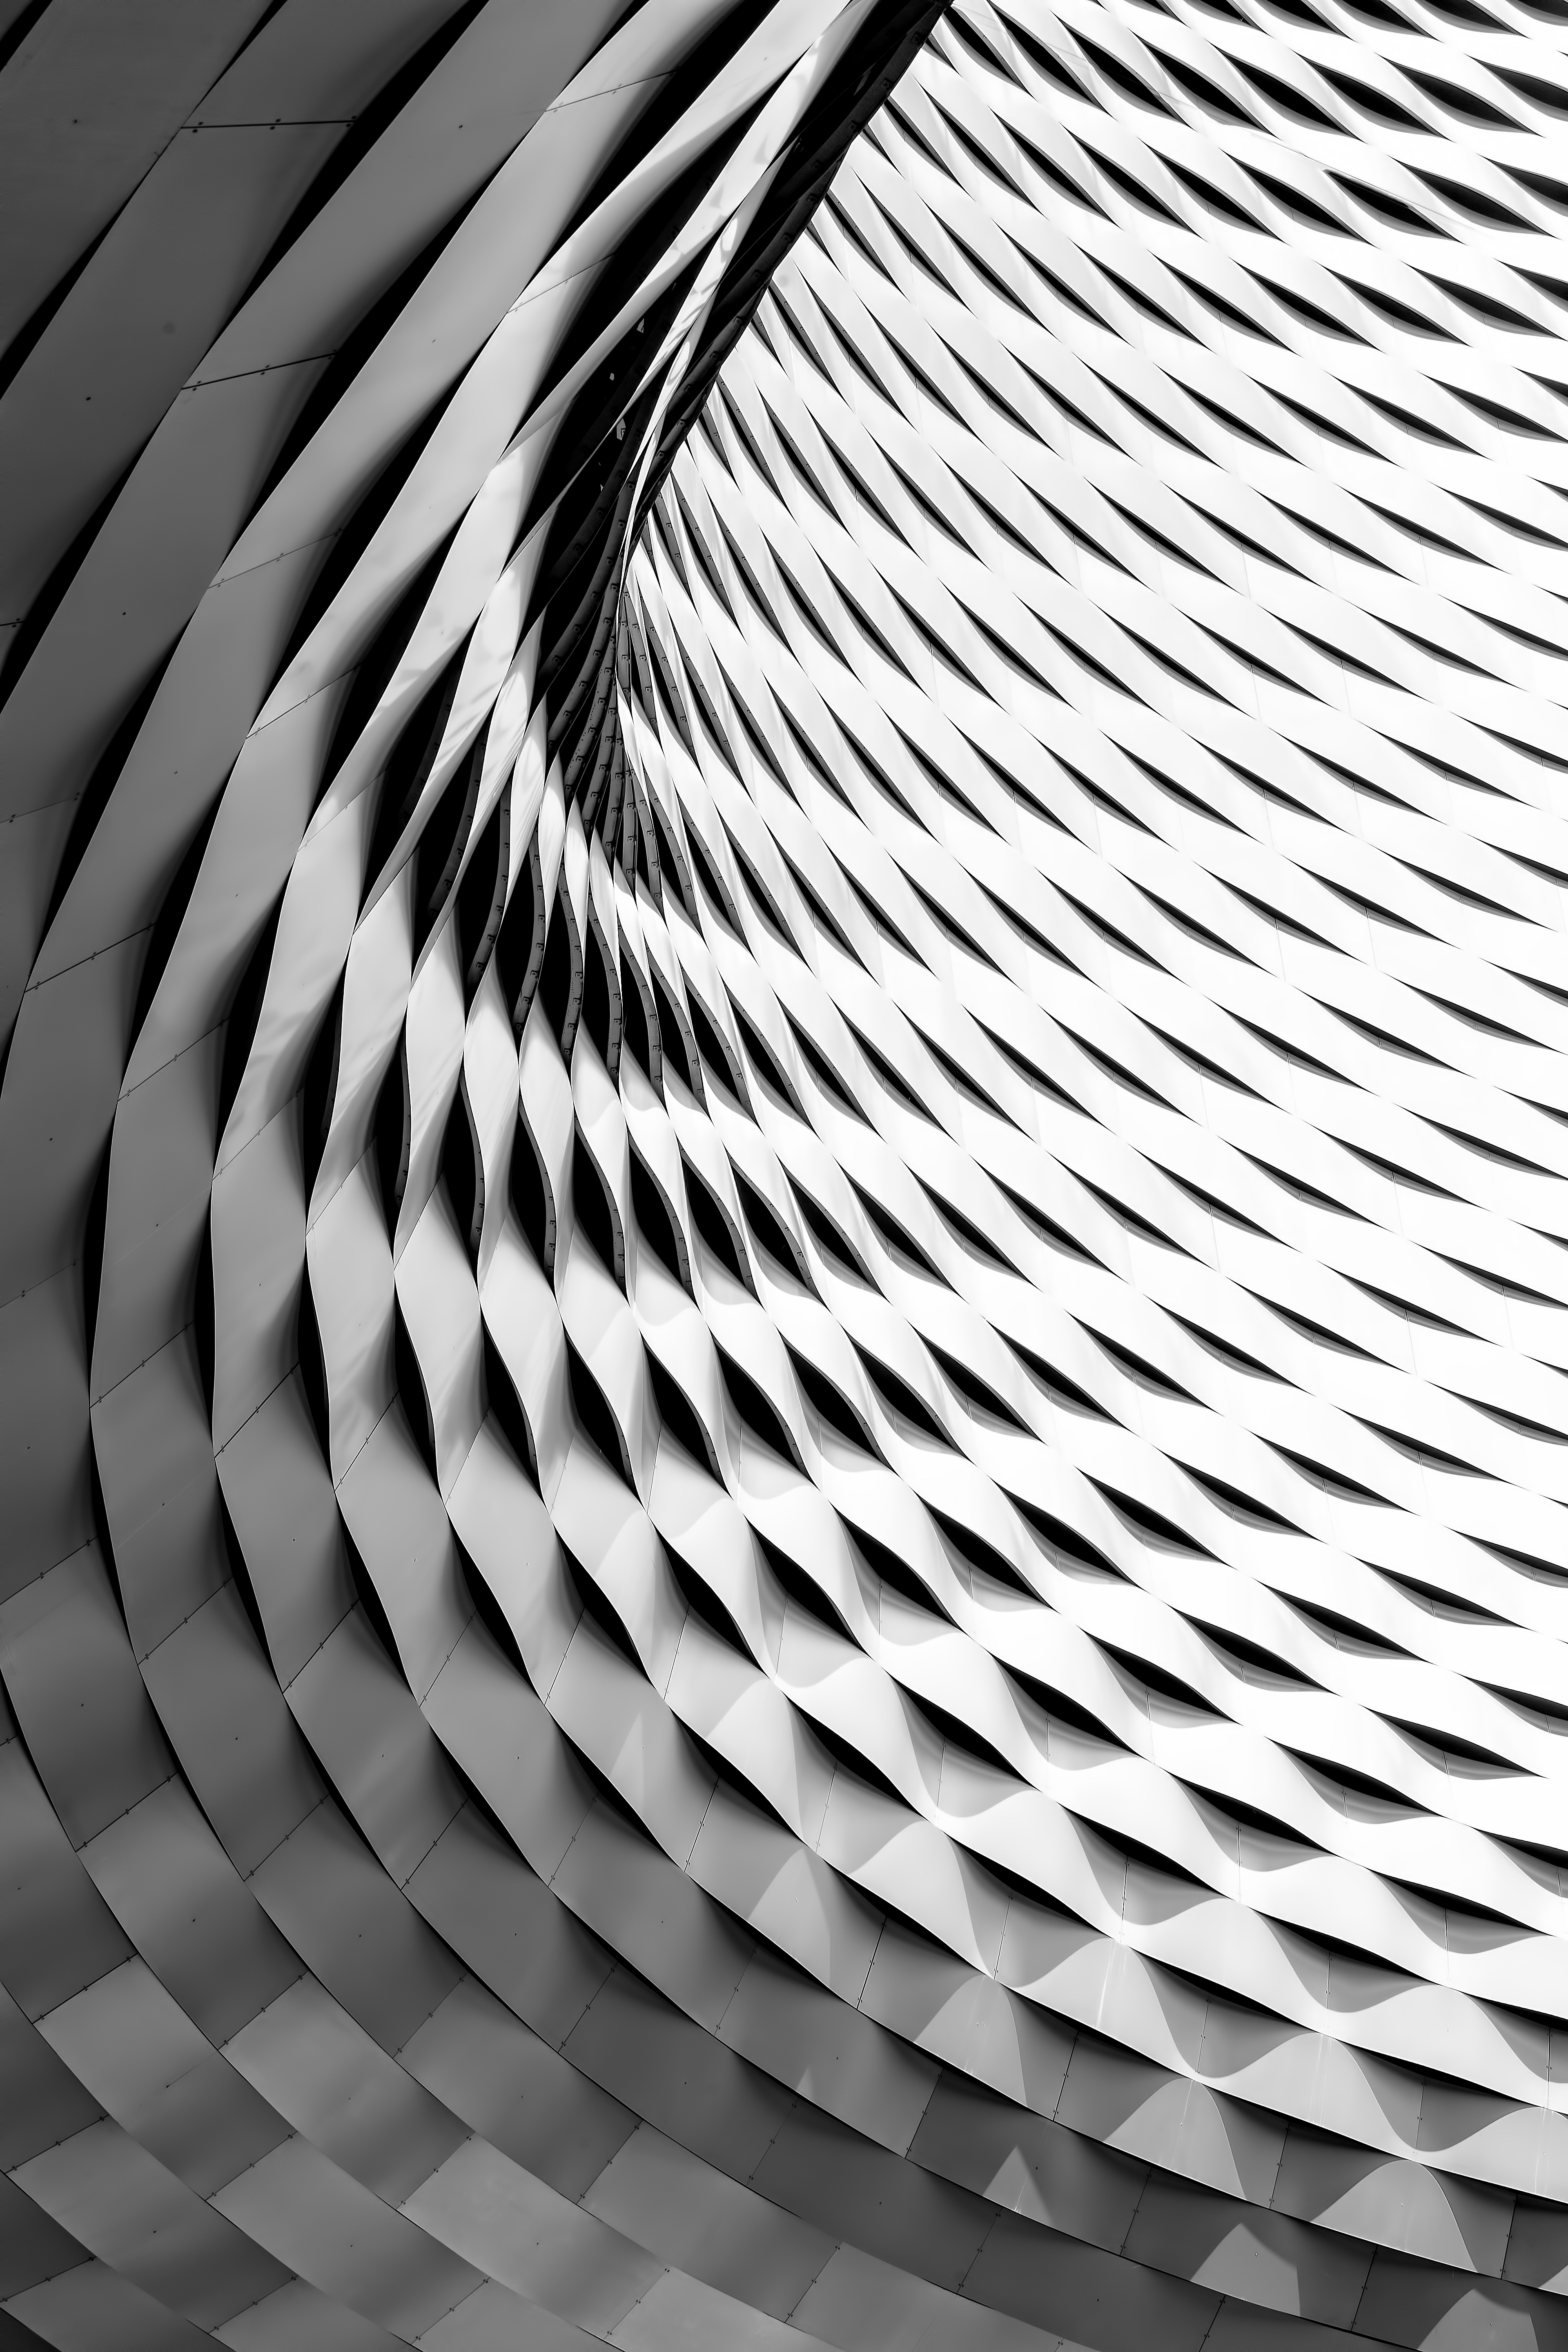
creative, wing, black and white, architecture, white, texture, spiral, pattern, line, facade, monochrome, material, circle, design, symmetry, shiny, shape, daylighting, monochrome photography